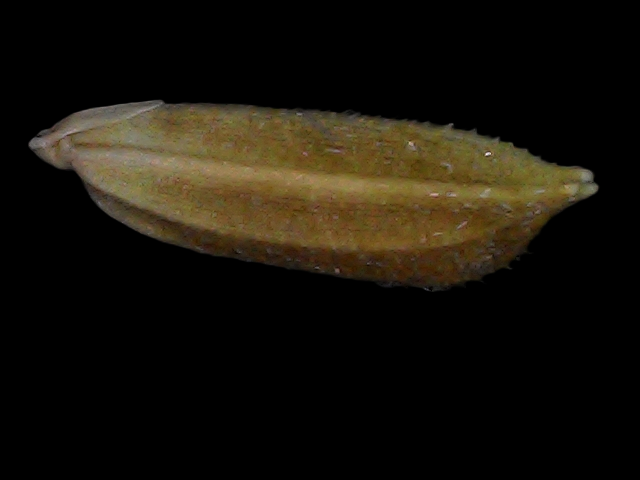
Rice variety: Bd56